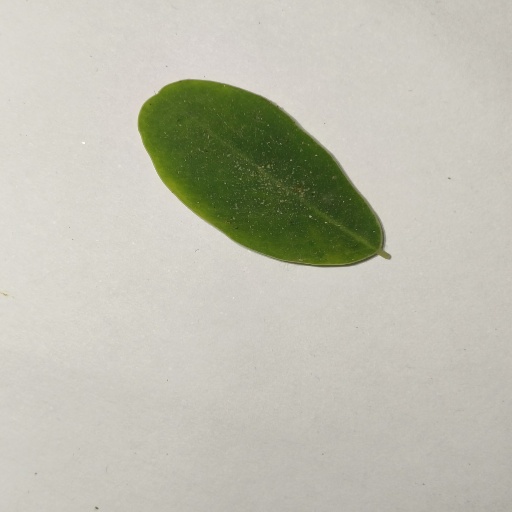
Species: Sojina
Leaf condition: Healthy Leaf